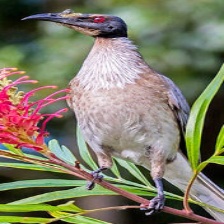
Species: NOISY FRIARBIRD
Scientific name: PHILEMON CORNICULATUS